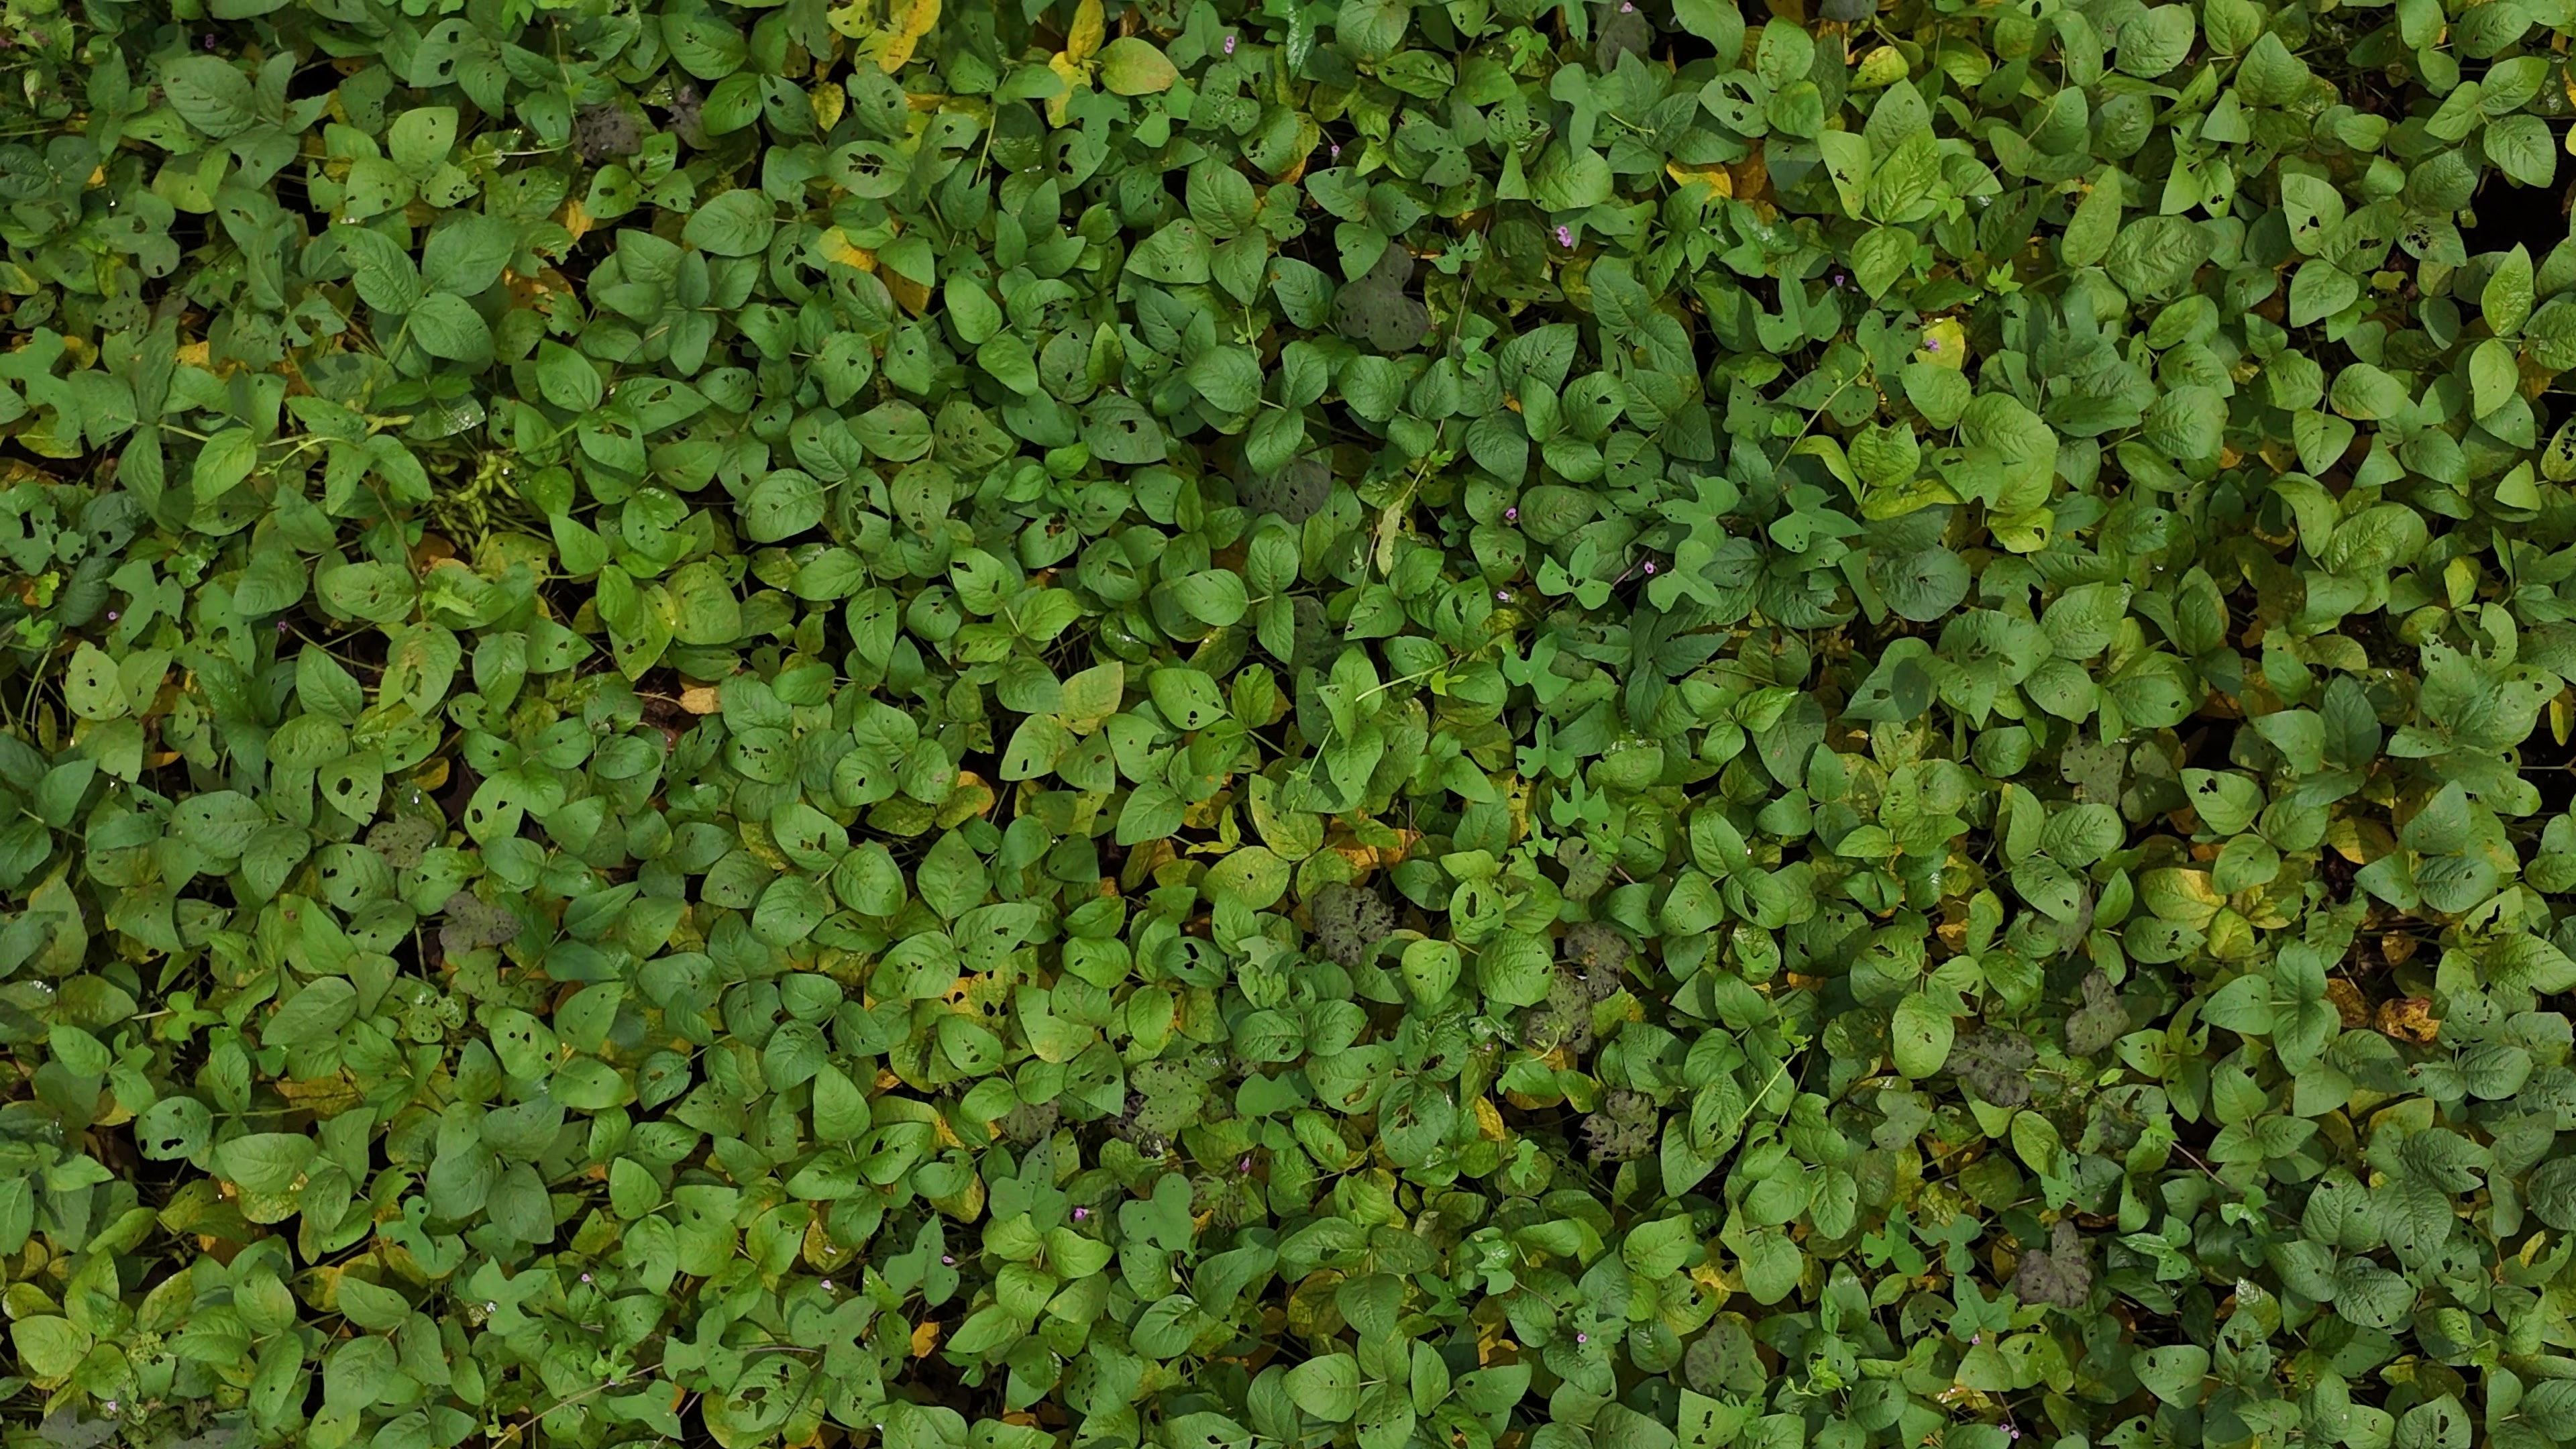
Label: Mosaic